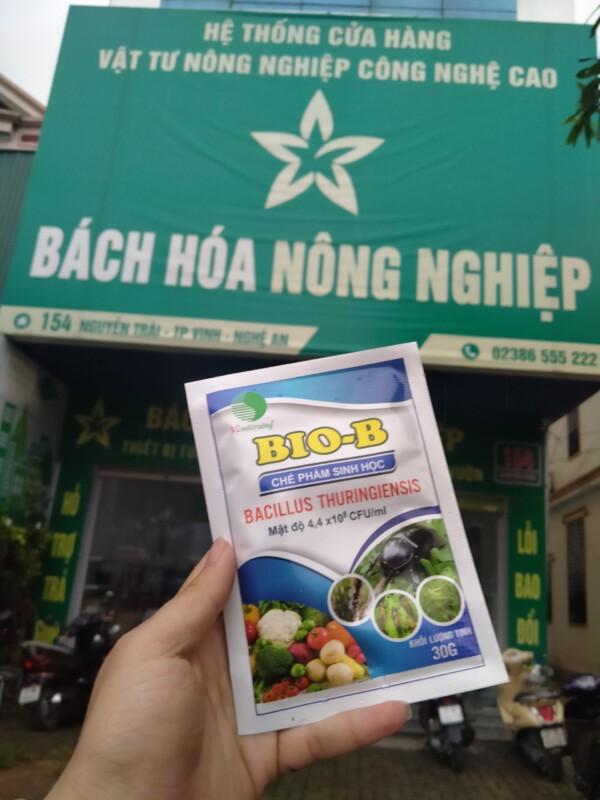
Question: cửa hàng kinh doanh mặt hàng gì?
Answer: cửa hàng kinh doanh vật tư nông nghiệp công nghệ cao